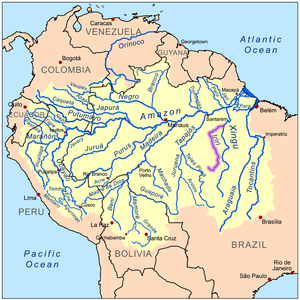
L'Iriri, ou rio Iriri, est une rivière du Brésil, sous-affluent de l'Amazone par le rio Xingu. Il mesure 1 300 km et traverse l'État du Pará.